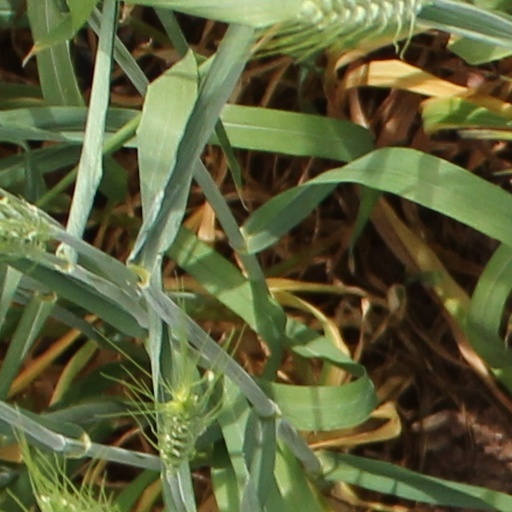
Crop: wheat